Carole Harmel

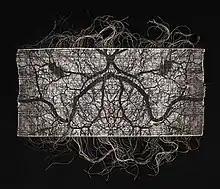
Carole Harmel and Lialia Kuchma, "A Creature/Ecriture", archival ink jet and thread, 8.5 x 17.7, 2013.

In the 2000s, Harmel's work took an increasingly collaborative turn. She worked with her husband, painter Arthur Lerner, on her "Facing Modigliani" series (2009), to create portraits of Chicago artists which Lerner painted in the style of Modigliani over images that Harmel shot of each person. In "Chicago Odyssey" (2011), she reached back to her beginnings as an undergrad lit major to co-create What Weinstein called "boldly rollicking" works replete with pathos and wit, in which artists cast themselves as characters in Homer's classic and then worked into portraits Harmel took of them. She followed with "Another Iliad" (2016), which invited artists to paint, draw and collage over photographs she took on the site of Troy.